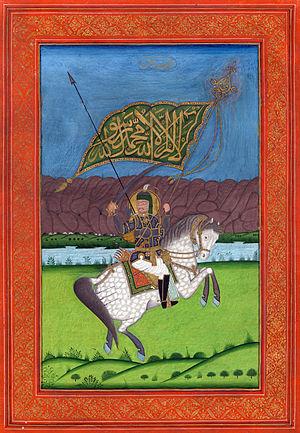
Abbas ibn Ali ibn Abi-Talib est le fils d'Ali ibn Abi Talib et de Fatimah bint Hizam al-Qilabiyya.